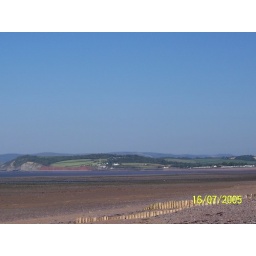
The sand beach is above the mud flats.